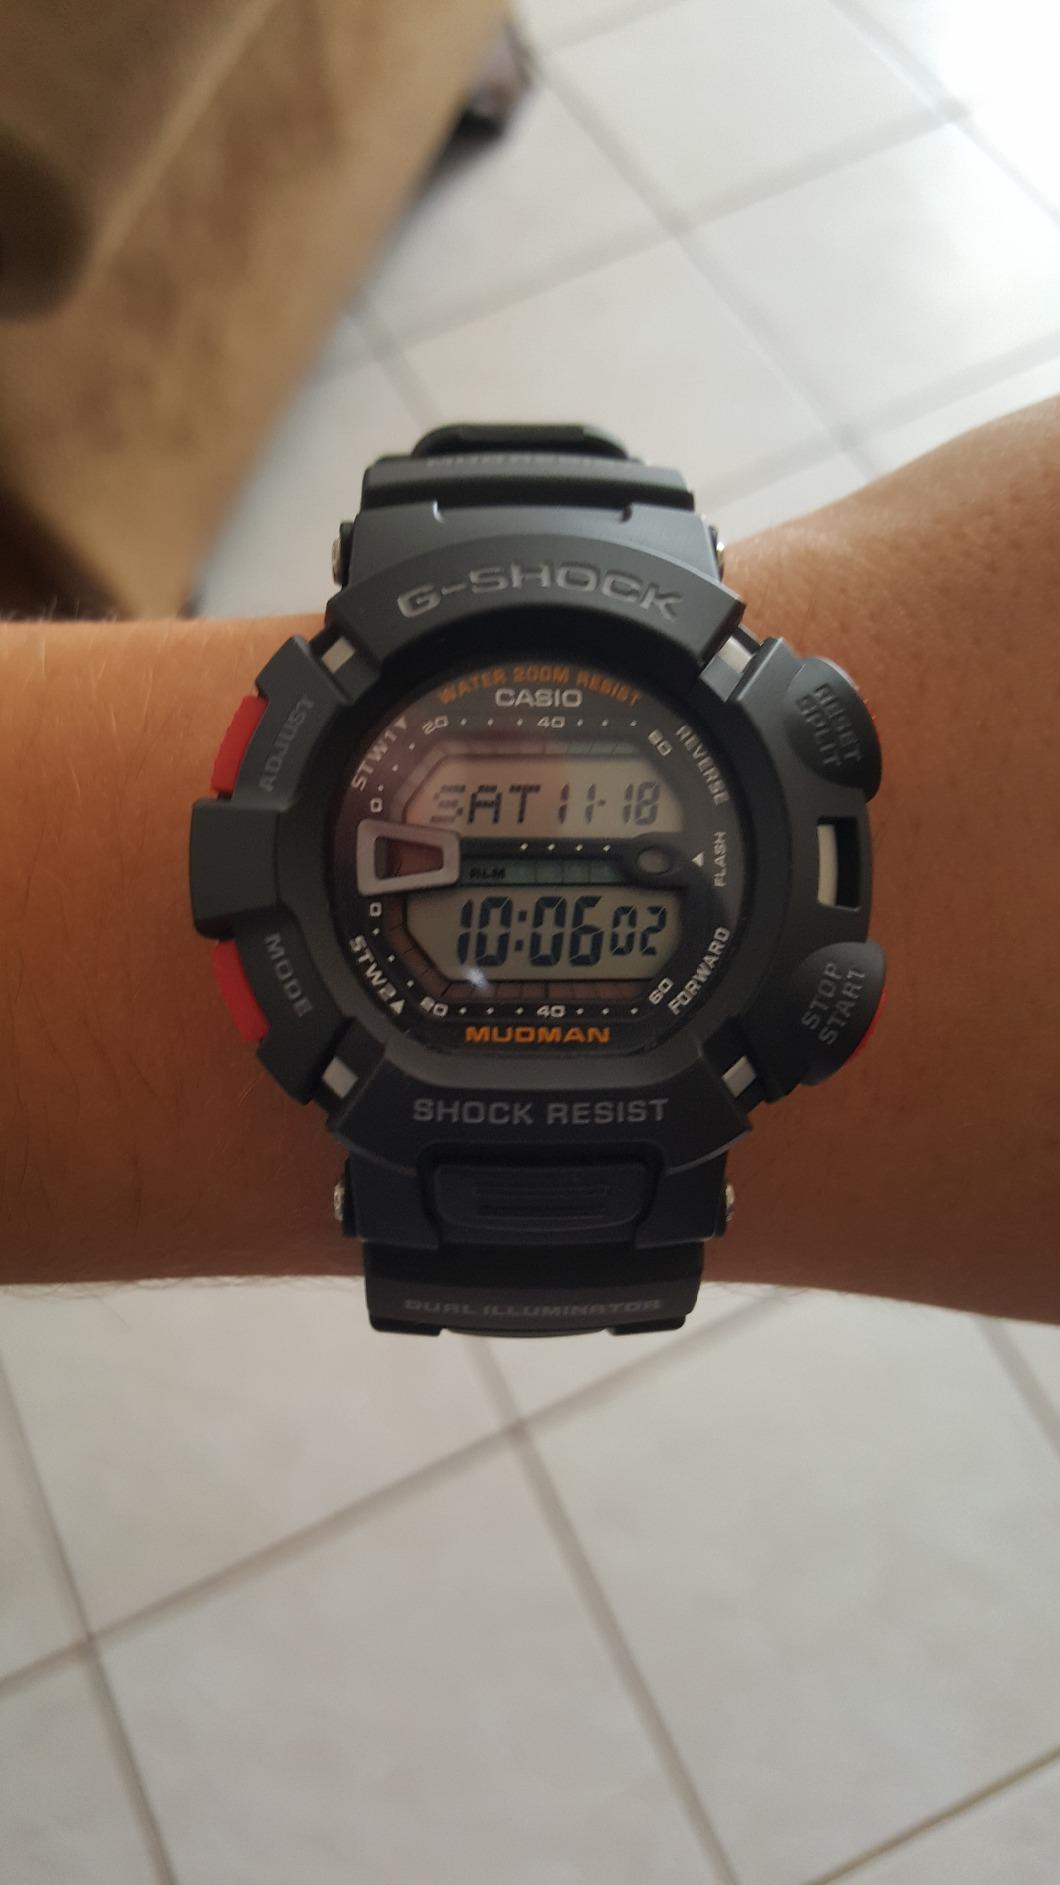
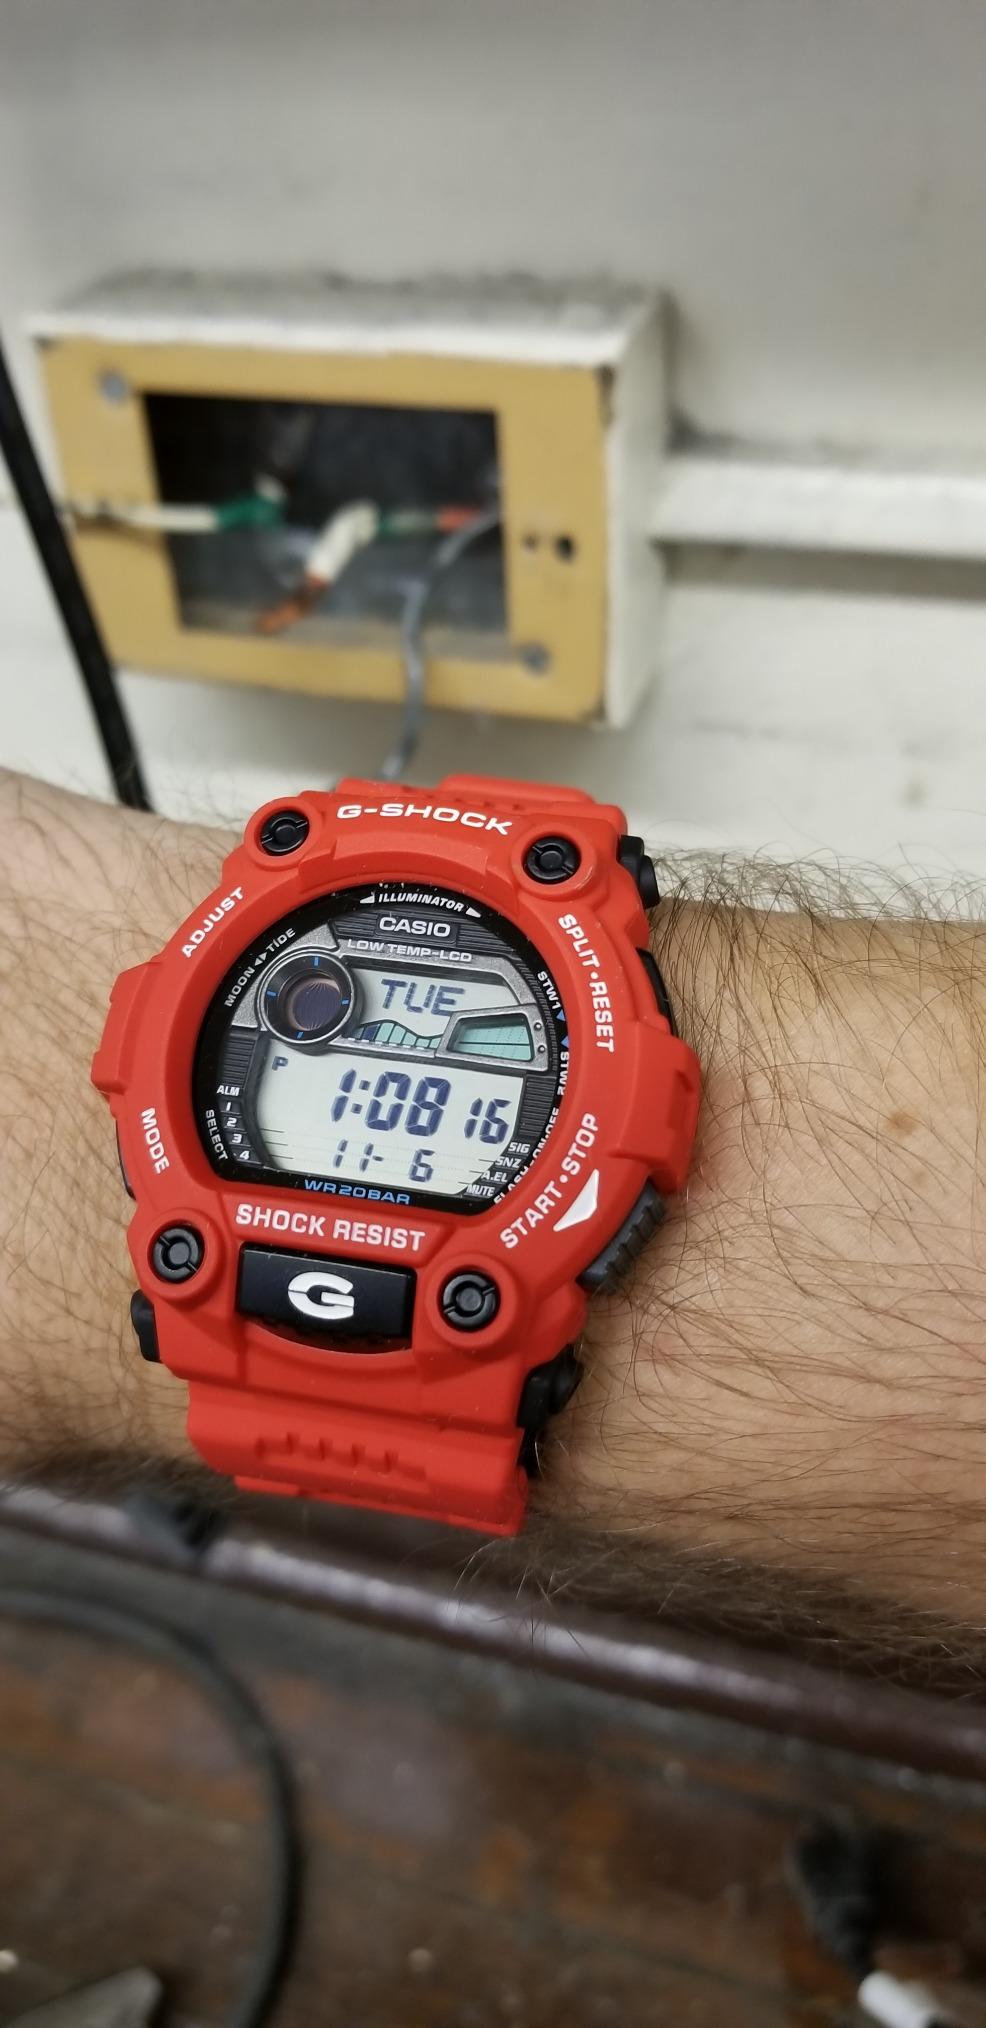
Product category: accessories_watch
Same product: no